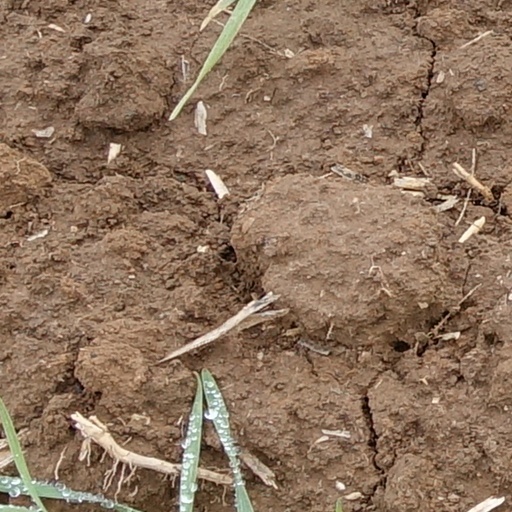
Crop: wheat